United States Marine Raider stiletto

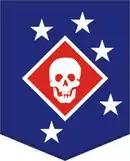
Marine Raiders insignia

At the start of World War II, the Mark I Trench Knife was the only knife issued to Marines.